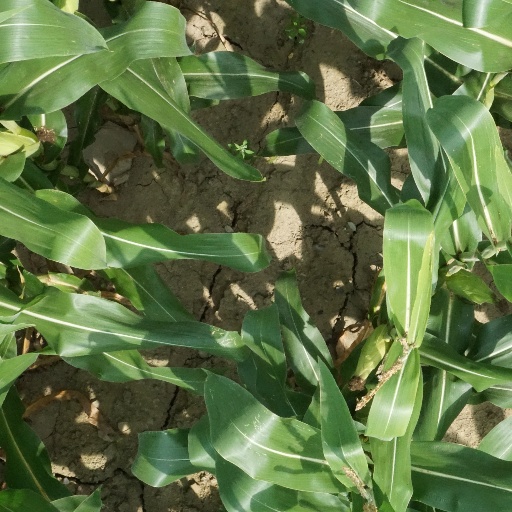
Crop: maize; corn